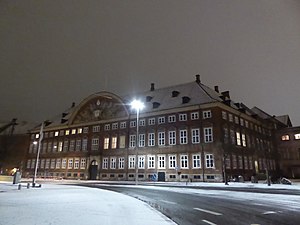
Slotsholmsgade / Bygninger
Kancellibygningen.
Slotsholmsgade er en gade på Slotsholmen i Indre By i København. Gaden forbinder Christiansborg Slotsplads med Christians Brygge. Flere af regeringens ministerier ligger i Slotsholmsgade.